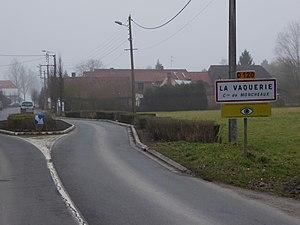
Moncheaux est une commune française, située dans le département du Nord en région Hauts-de-France. Moncheaux fait partie du Pays Pévélois et de la Flandre française, comme le blason de son écu l'indique.